Zeinab Mamedyarova

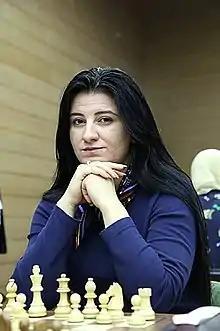
Mamedyarova in 2017

Zeinab Hamid qizi Mamedyarova (also spelled Mamedjarova; ; born 3 October 1983) is an Azerbaijani chess player holding the FIDE title of Woman Grandmaster (WGM).